Nuclear power in France

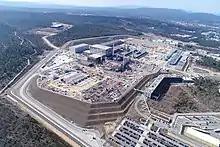
Aerial view of the ITER site in 2018

The nuclear fusion project ITER is constructing the world's largest and most advanced experimental tokamak nuclear fusion reactor in the south of France. A collaboration between the European Union (EU), India, Japan, China, Russia, South Korea and the United States, the project aims to make a transition from experimental studies of plasma physics to electricity-producing fusion power plants. In 2005, Greenpeace International issued a press statement criticizing government funding of the ITER, believing the money should have been diverted to renewable energy sources and claiming that fusion energy would result in nuclear waste and nuclear weapons proliferation issues. A French association including about 700 anti-nuclear groups, Sortir du nucléaire (Get Out of Nuclear Energy), claimed that ITER was a hazard because scientists did not yet know how to manipulate the high-energy deuterium and tritium used in the fusion process. According to most anti-nuclear groups, nuclear fusion power "remains a distant dream". The World Nuclear Association says that fusion "presents so far insurmountable scientific and engineering challenges". Construction of the ITER facility began in 2007, but the project has run into many delays and budget overruns. The facility is now not expected to begin operations until the year 2027 – 11 years after initially anticipated.